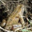
Label: frog